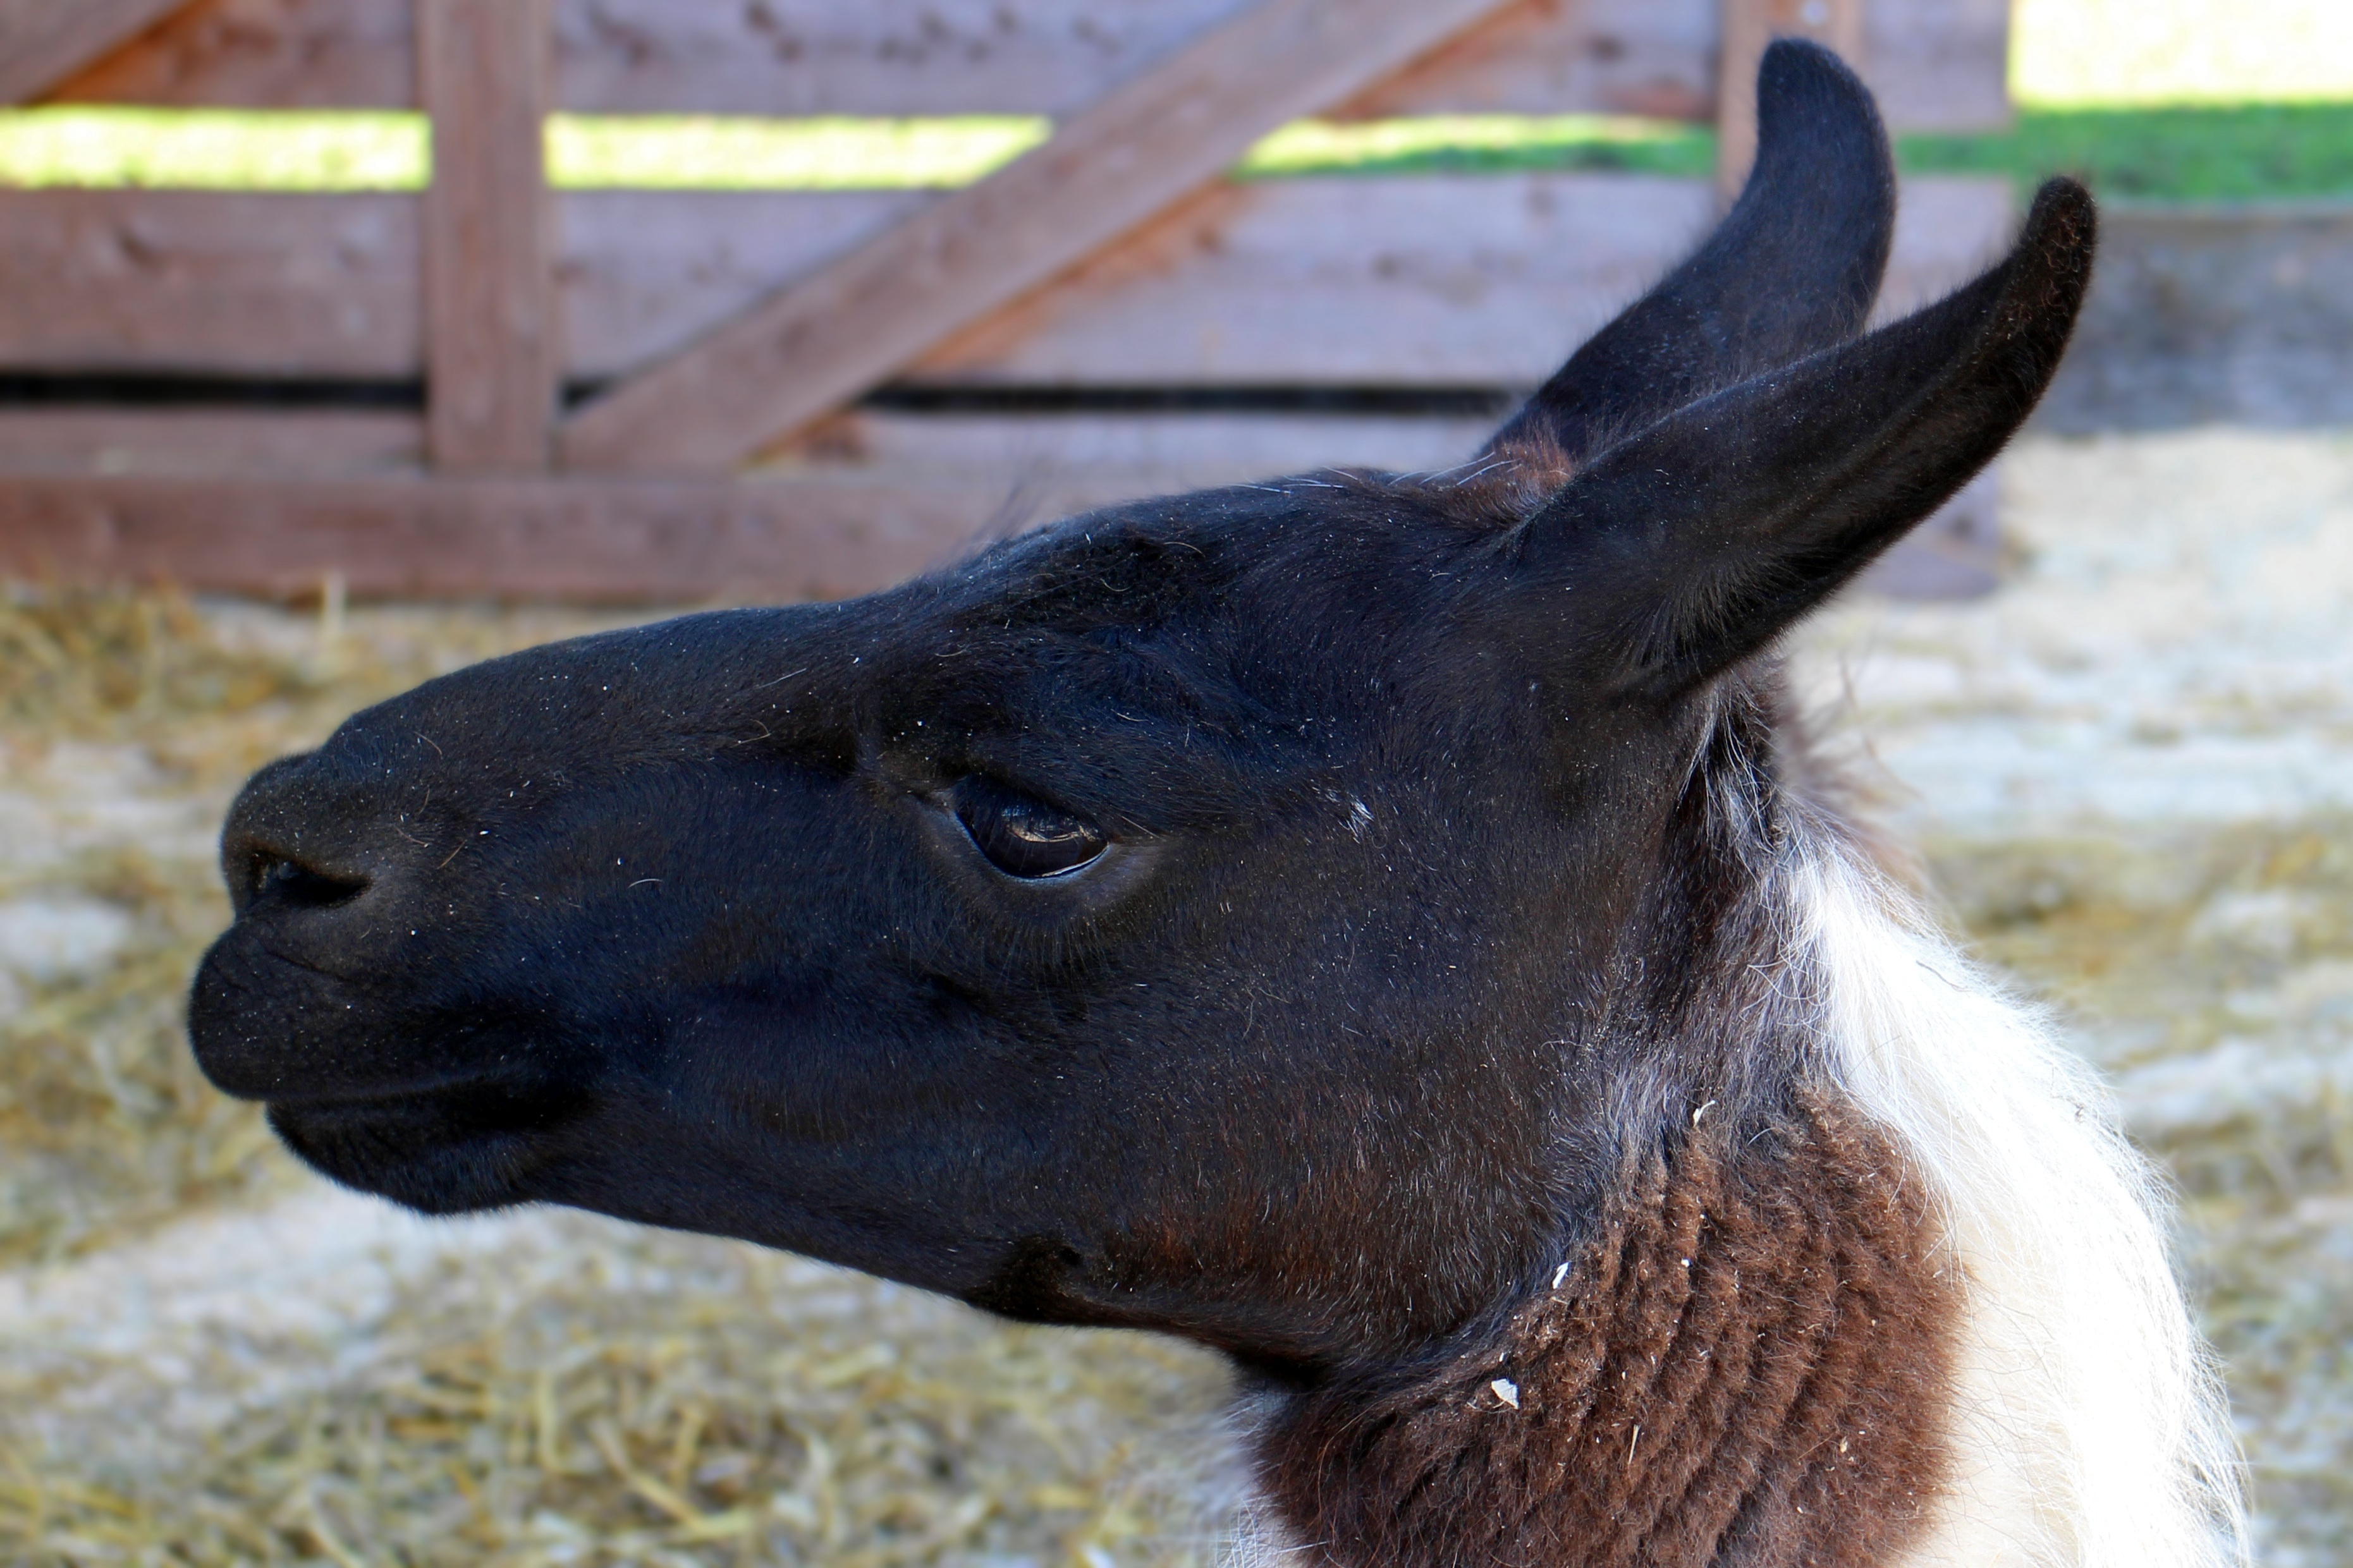
animal, wildlife, zoo, horn, fur, portrait, mammal, fauna, close up, face, ears, head, lama, vertebrate, lama head